Education in Georgia (U.S. state)

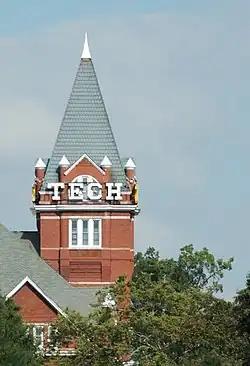
Georgia Tech's Tech Tower

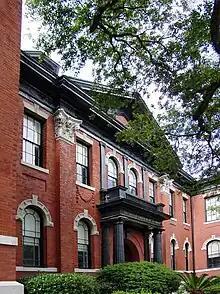
Anderson Hall at Savannah College of Art and Design

Education consists of public and private schools in the U.S. state of Georgia, including the University System of Georgia, Technical College System of Georgia, private colleges, and secondary and primary schools.